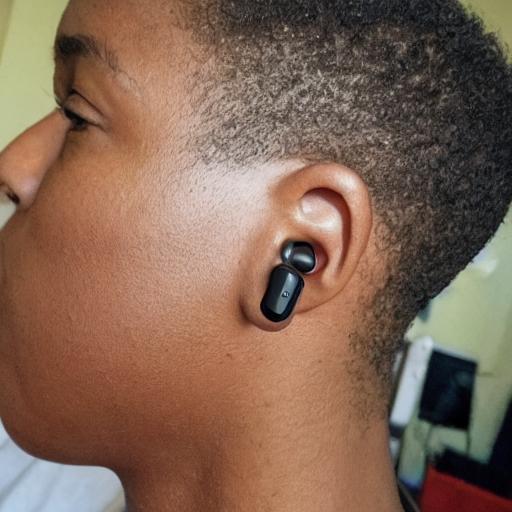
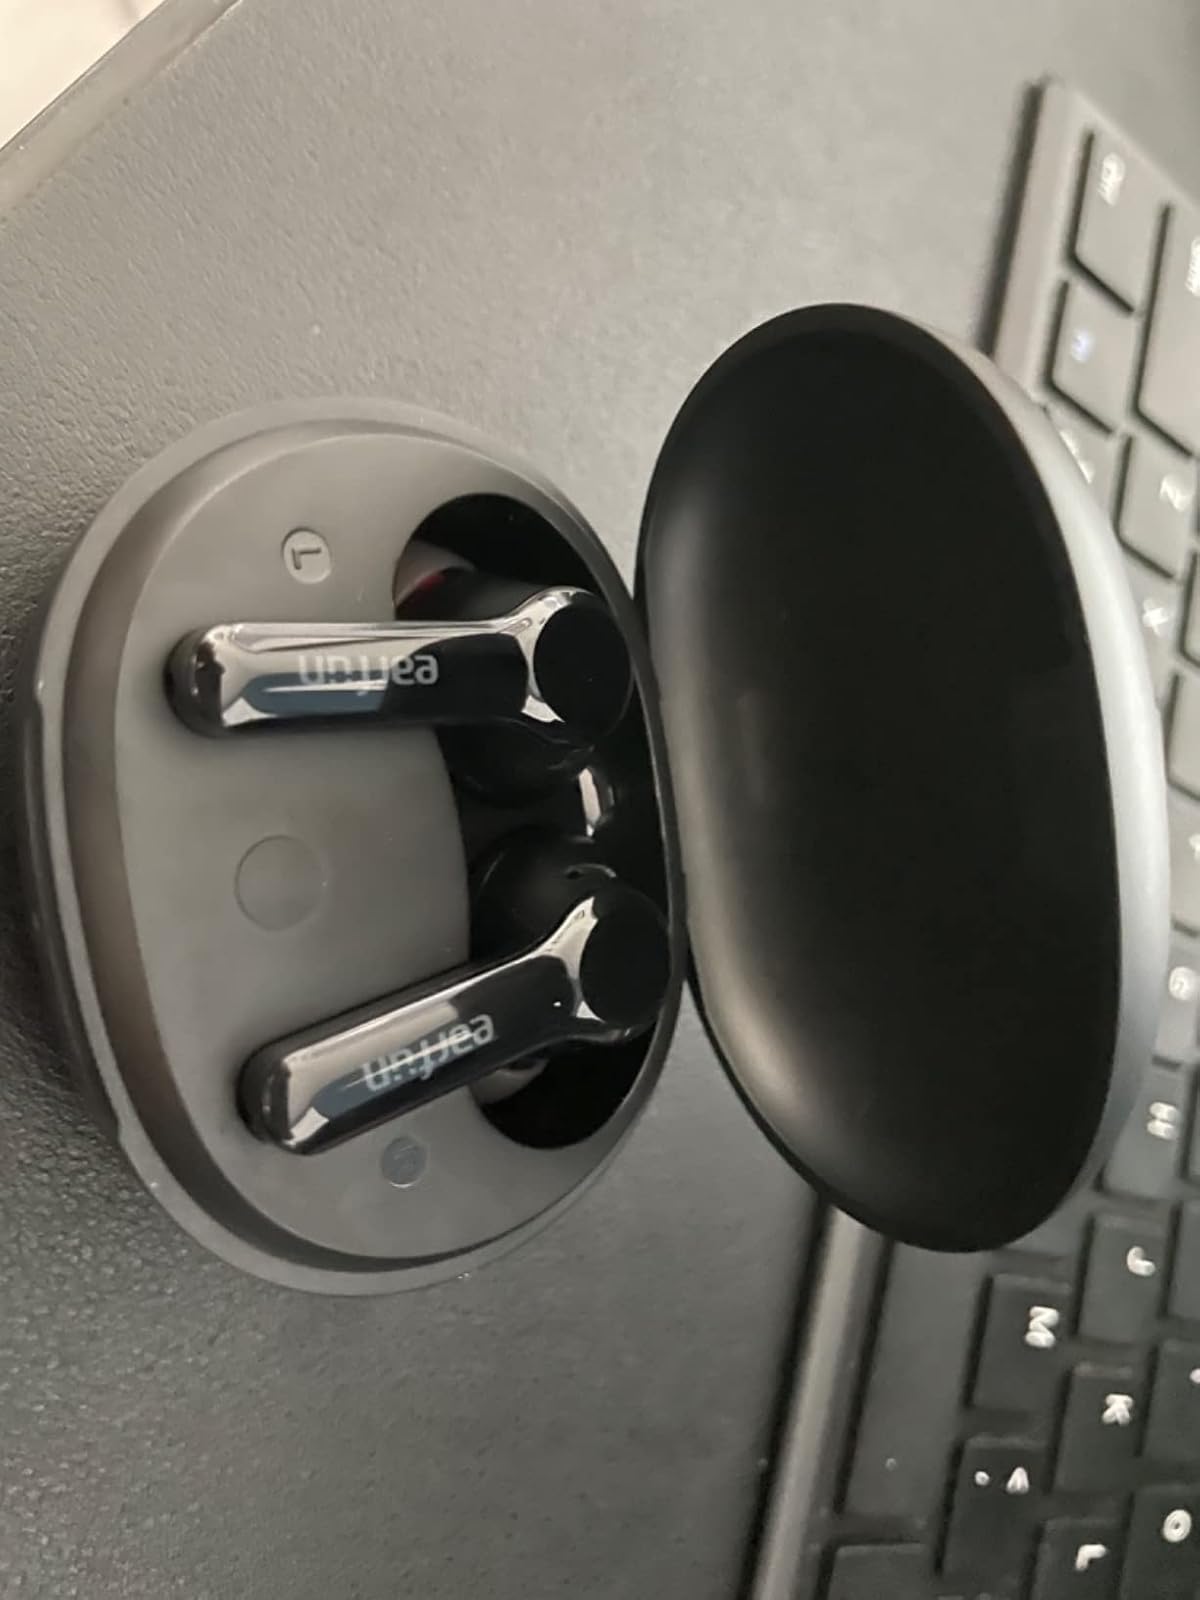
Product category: earbuds
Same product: no